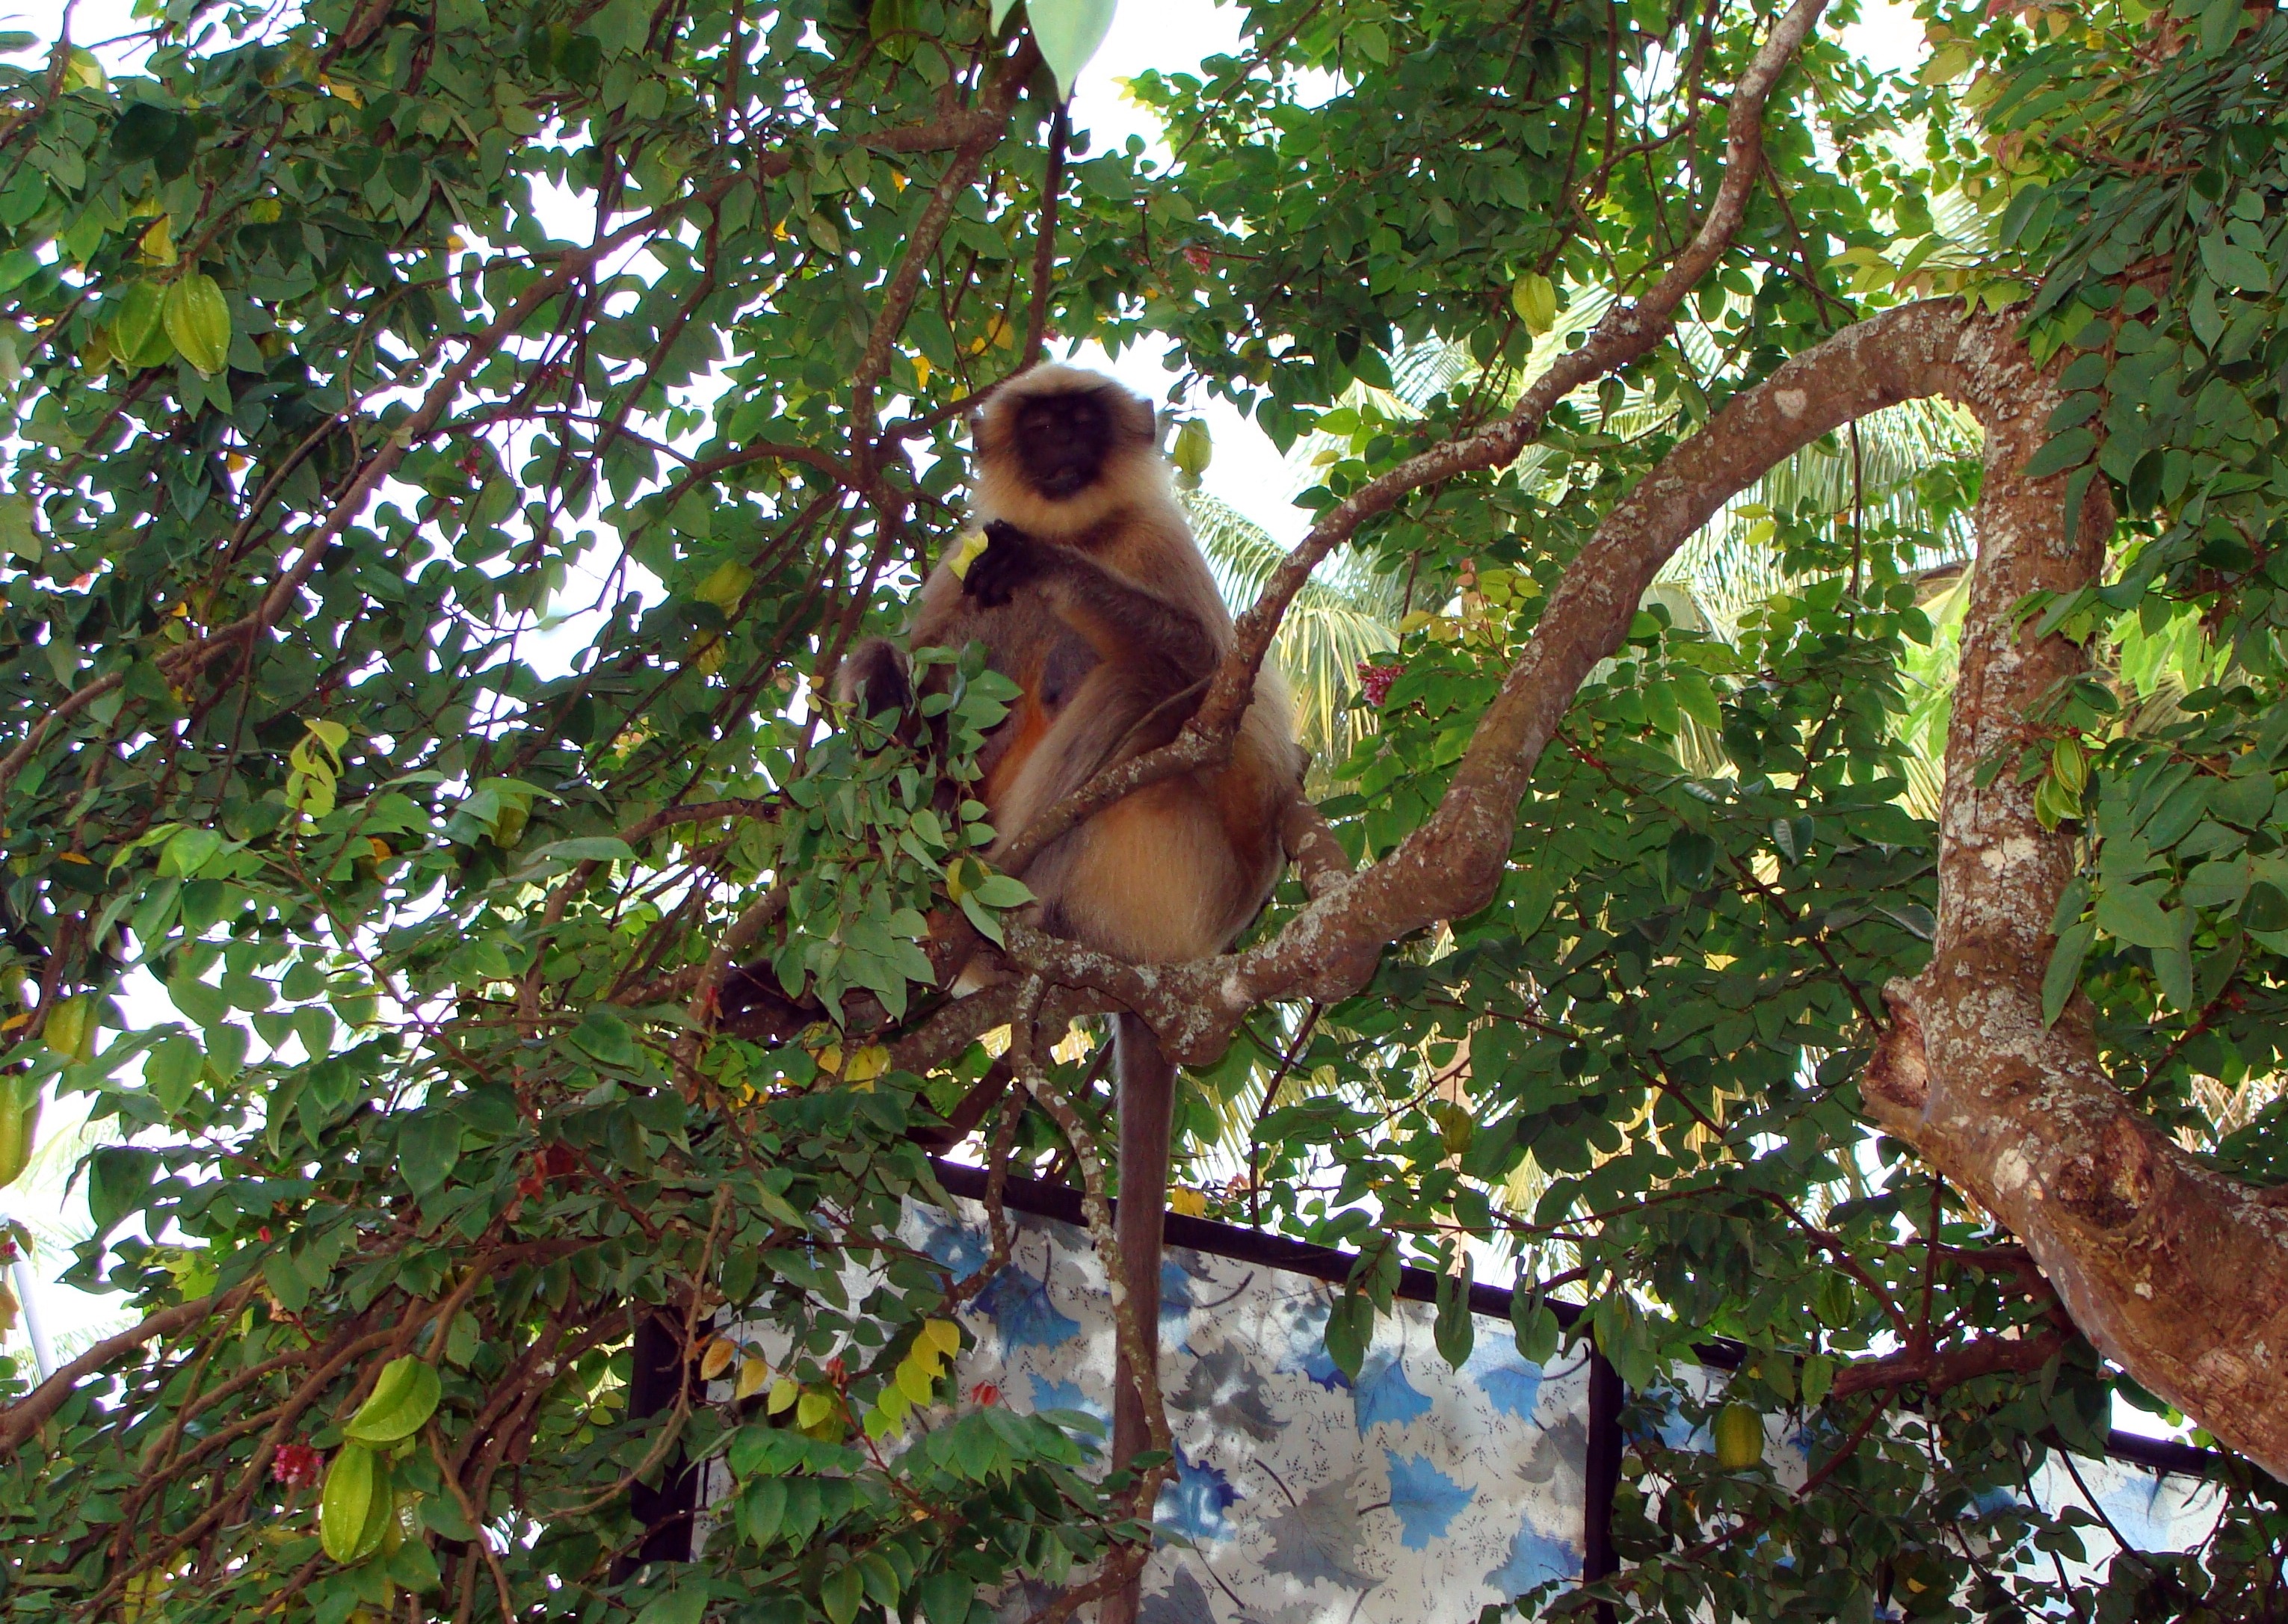
tree, forest, branch, animal, wildlife, jungle, sitting, mammal, gray, monkey, dharwad, flora, fauna, primate, hanuman, rainforest, india, woodland, indian, macaque, old world monkey, nature reserve, langur, starfruit, semnopithecus, new world monkey